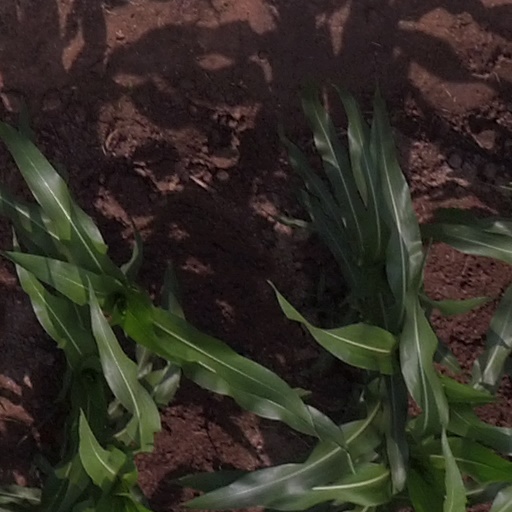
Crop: maize; corn